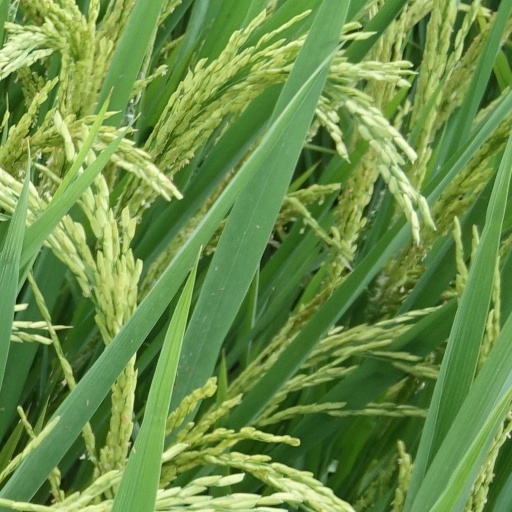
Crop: rice